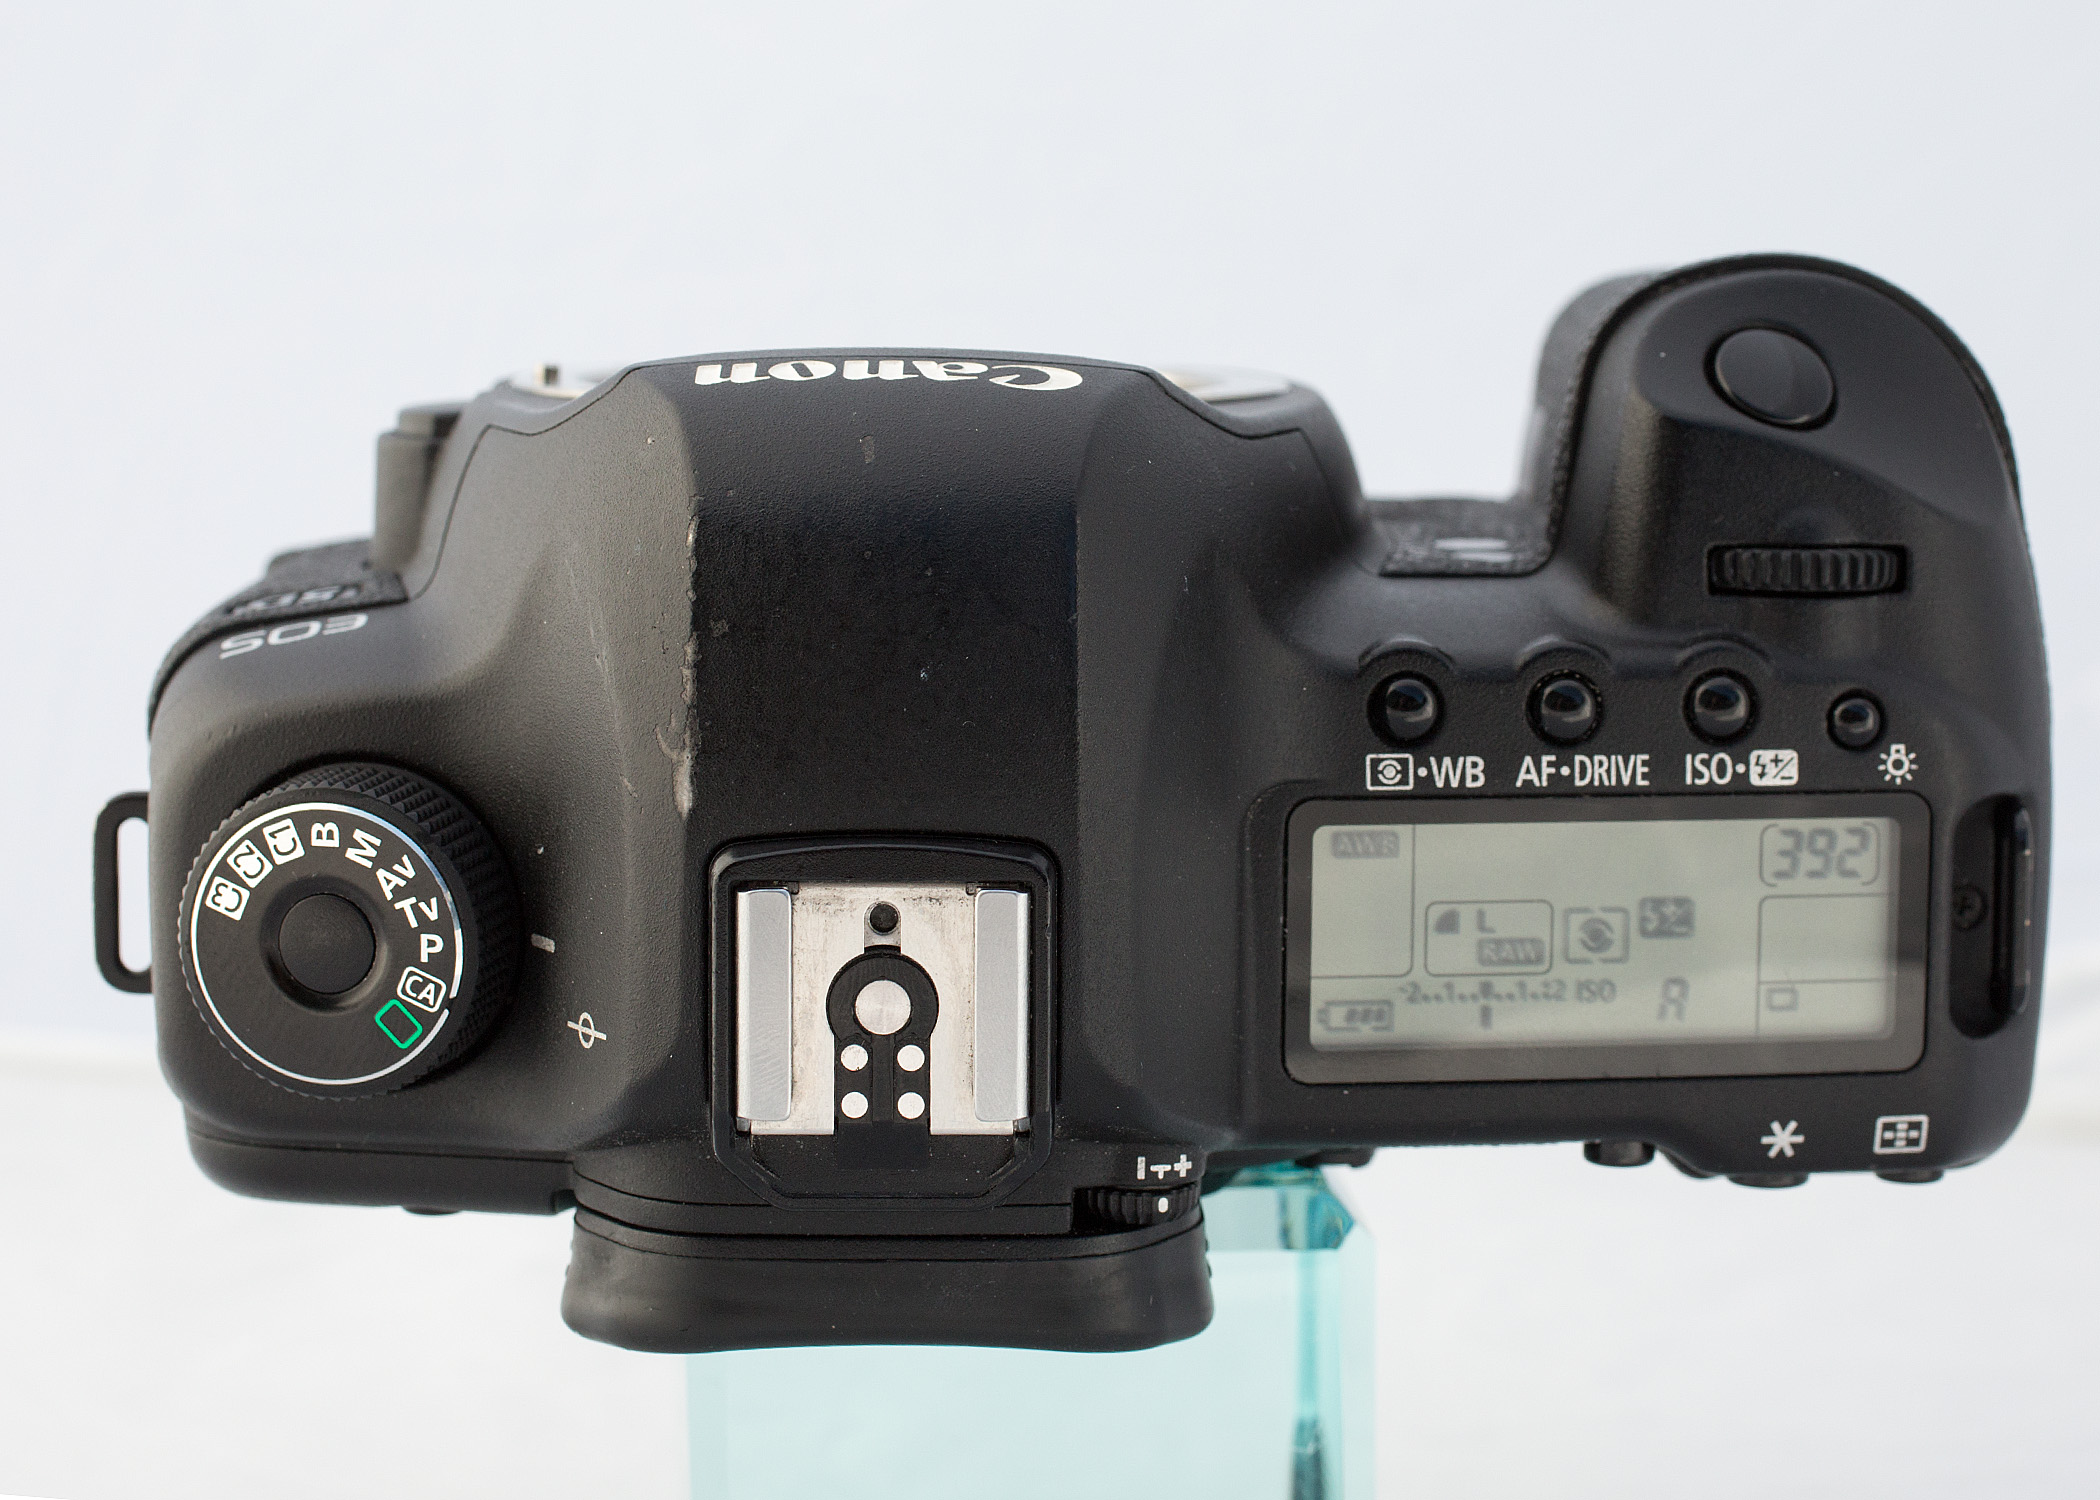
camera, canon, video camera, product, digital camera, scratches, camera lens, 5dmarkii, canoneos, cameras optics, camera accessory